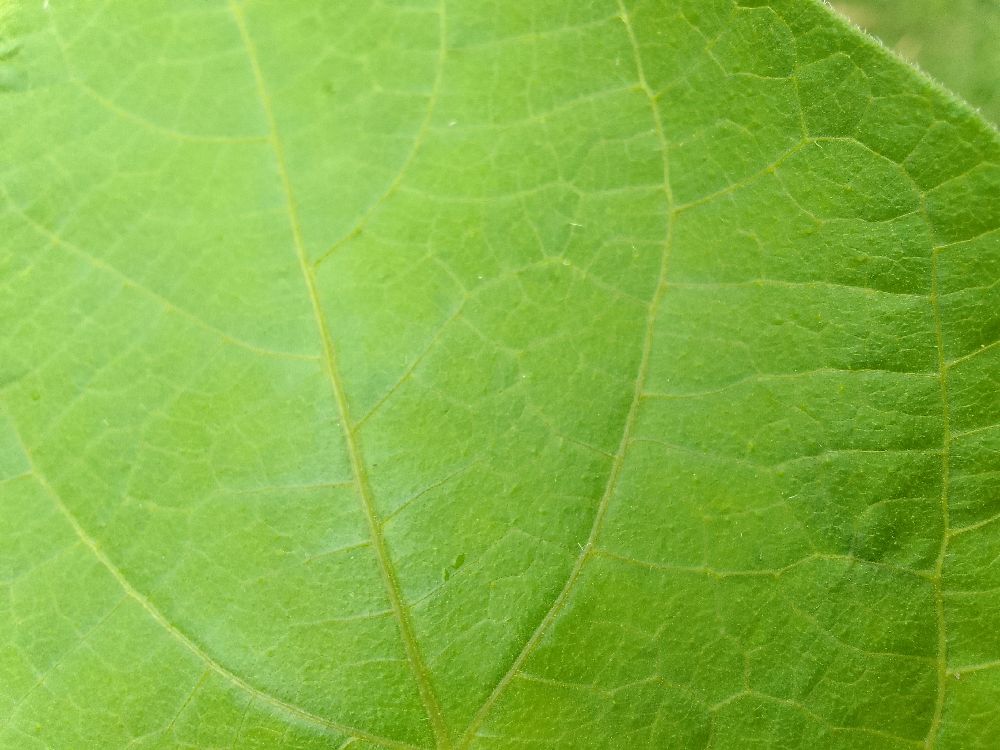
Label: healthy